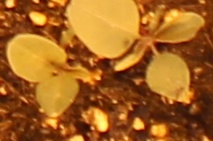
Label: Redroot Pigweed